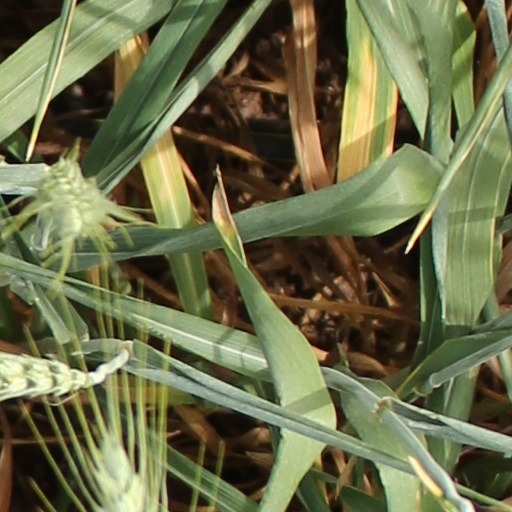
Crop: wheat